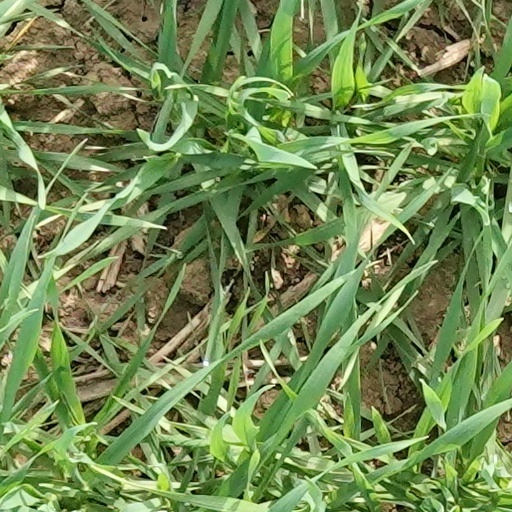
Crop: wheat